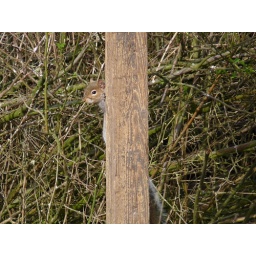
squirell climbing up a bird box at wigg island in runcorn